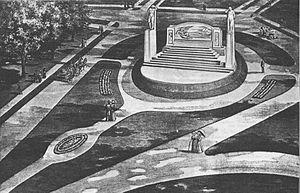
Le mémorial de Bell Telephone, aussi connu comme le mémorial Bell, est un monument commémorant l'invention du téléphone par Alexander Graham Bell en juillet 1874 à sa maison familiale à Brantford en Ontario.